Zonites casius

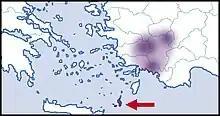
Distribution

The species is endemic to the island of Karpathos, Greece.